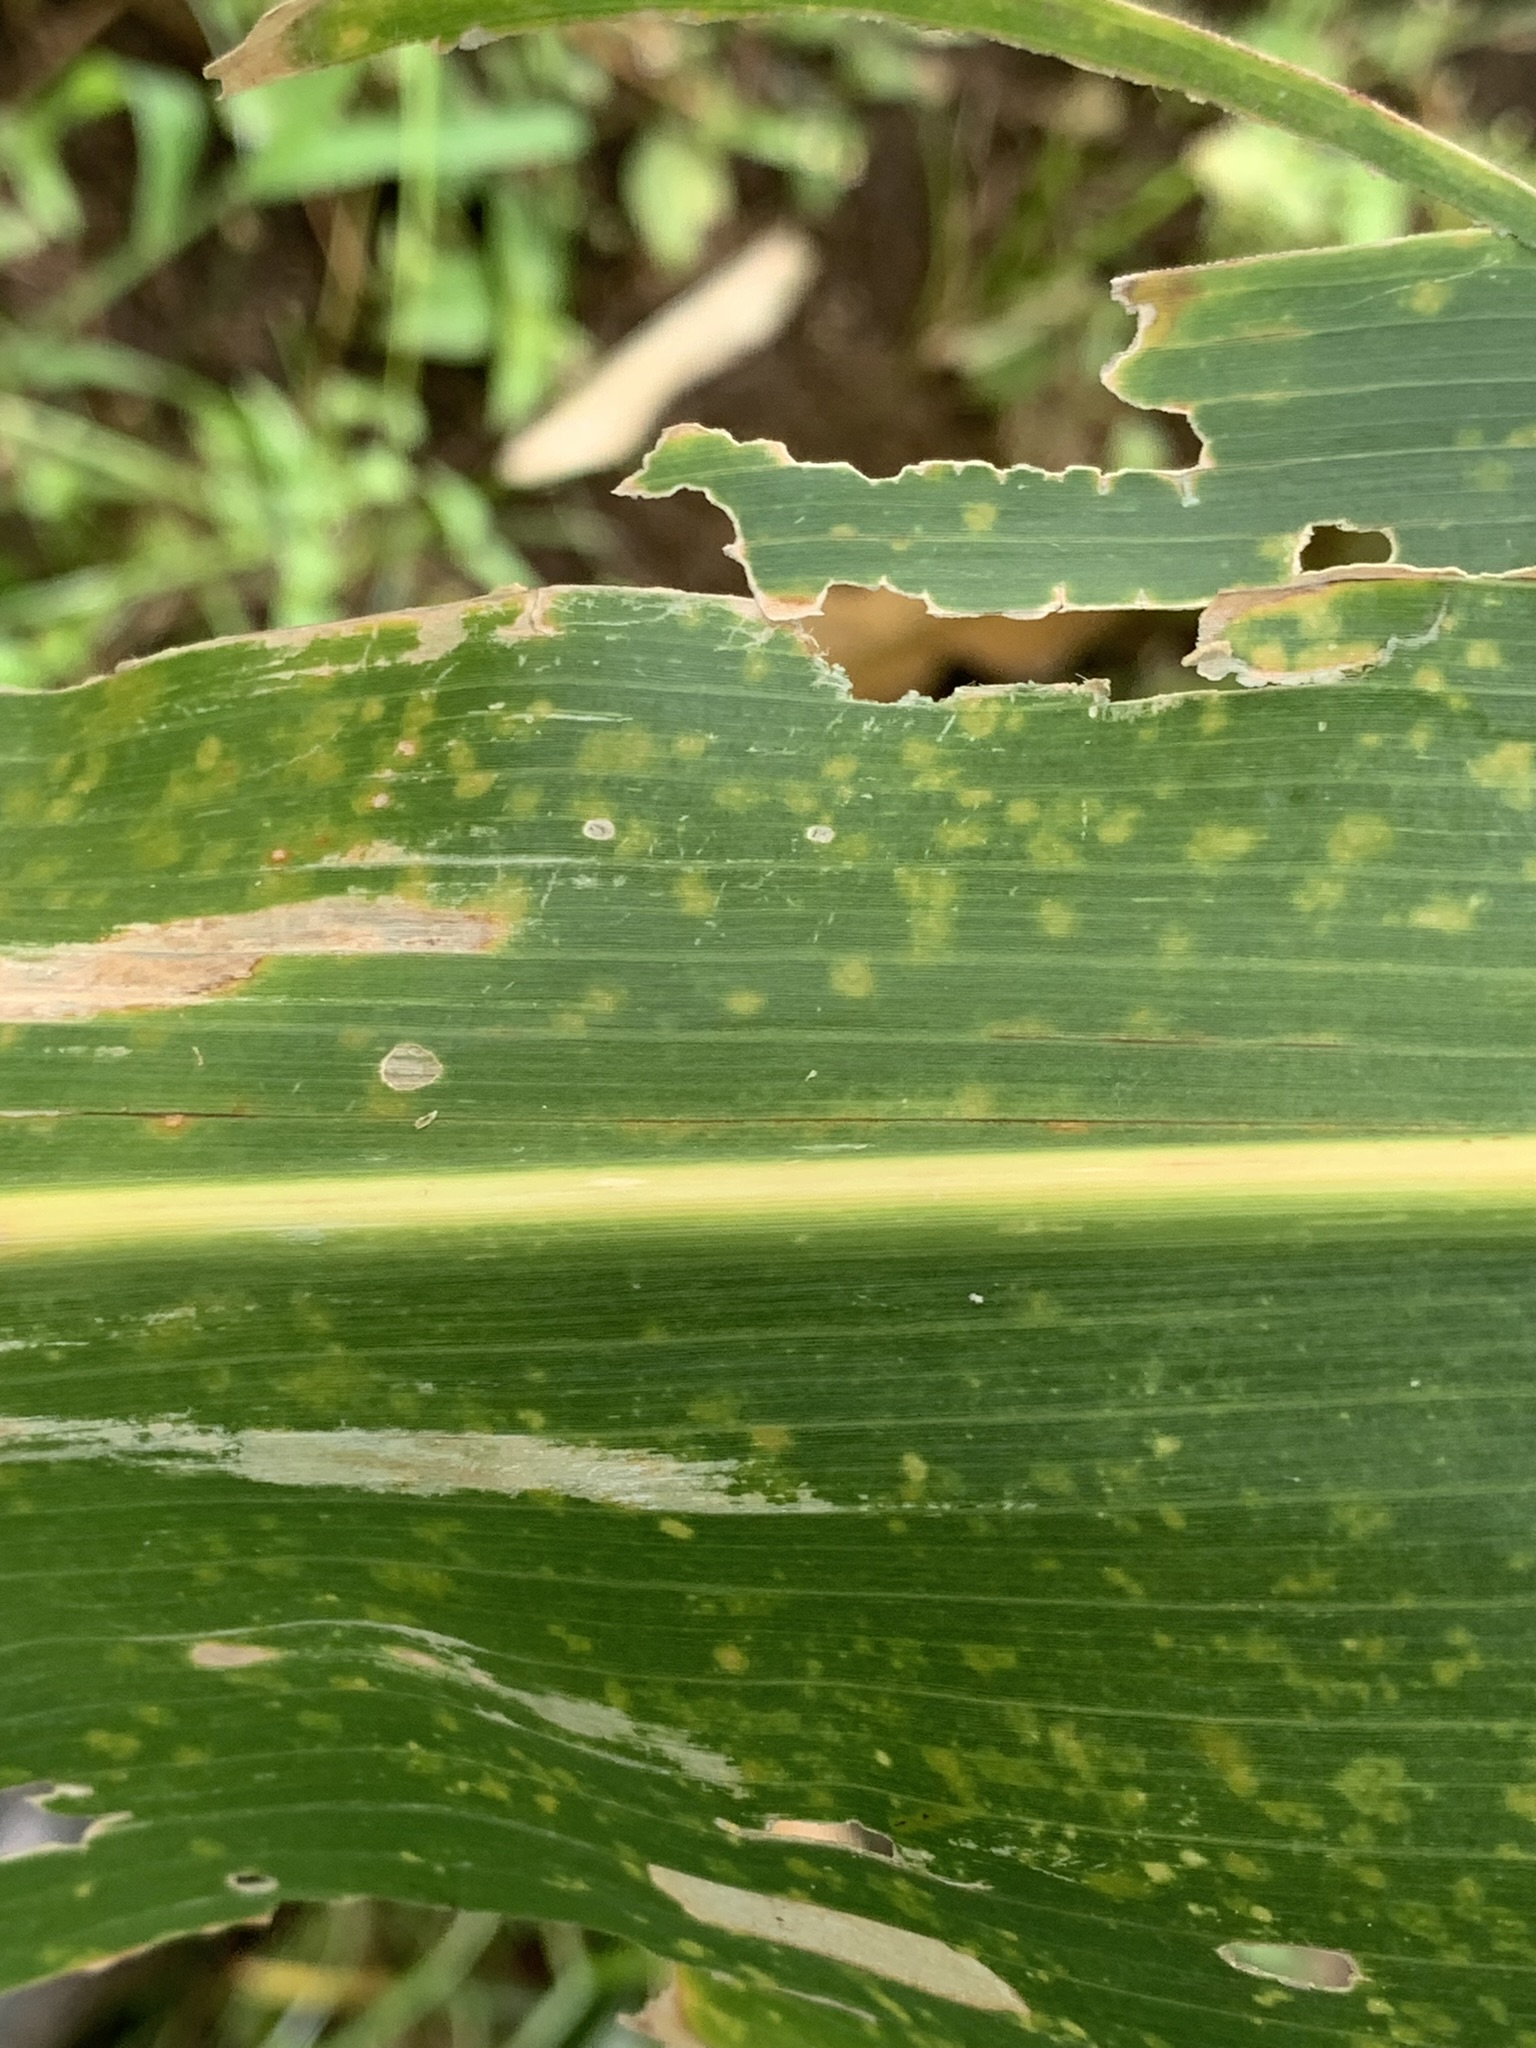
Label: MLN